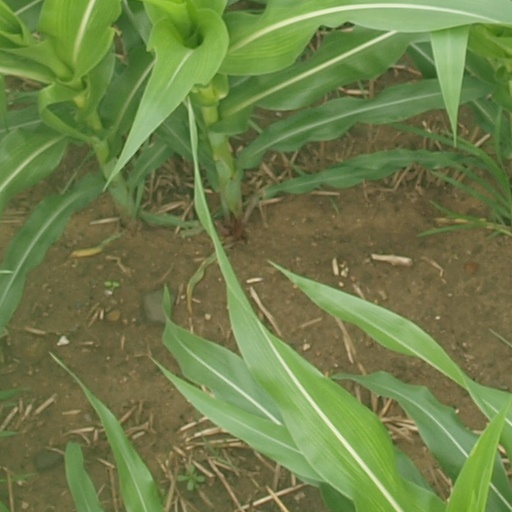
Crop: maize; corn